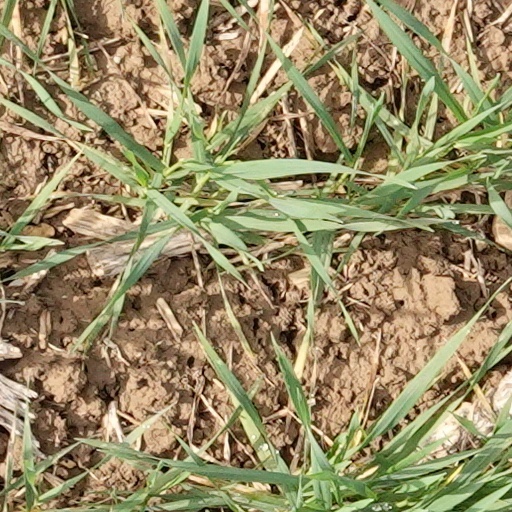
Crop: wheat